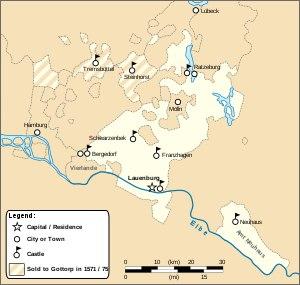
Le duché de Saxe-Lauenbourg était un État du Saint-Empire romain germanique qui émergea après la dissolution du duché de Saxe en 1296. Après l'extinction des ducs de la maison d'Ascanie en 1689, il est gouverné en union personnelle par les électeurs de Hanovre puis par les rois de Danemark. État de la Confédération germanique depuis 1815, le duché relève de la souveraineté du royaume de Prusse après la guerre des Duchés et la convention de Gastein en 1865.